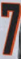
Number: 7